Sodium germanate

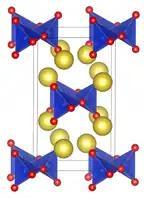
Structure of solid sodium germanate. (color scheme: red = O) Si resides at the center of the blue tetrahedra.

it is structurally analogous to sodium metasilicate, NaSiO, consisting of polymeric GeO anions made up of vertex sharing {GeO} tetrahedra.